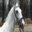
Label: horse